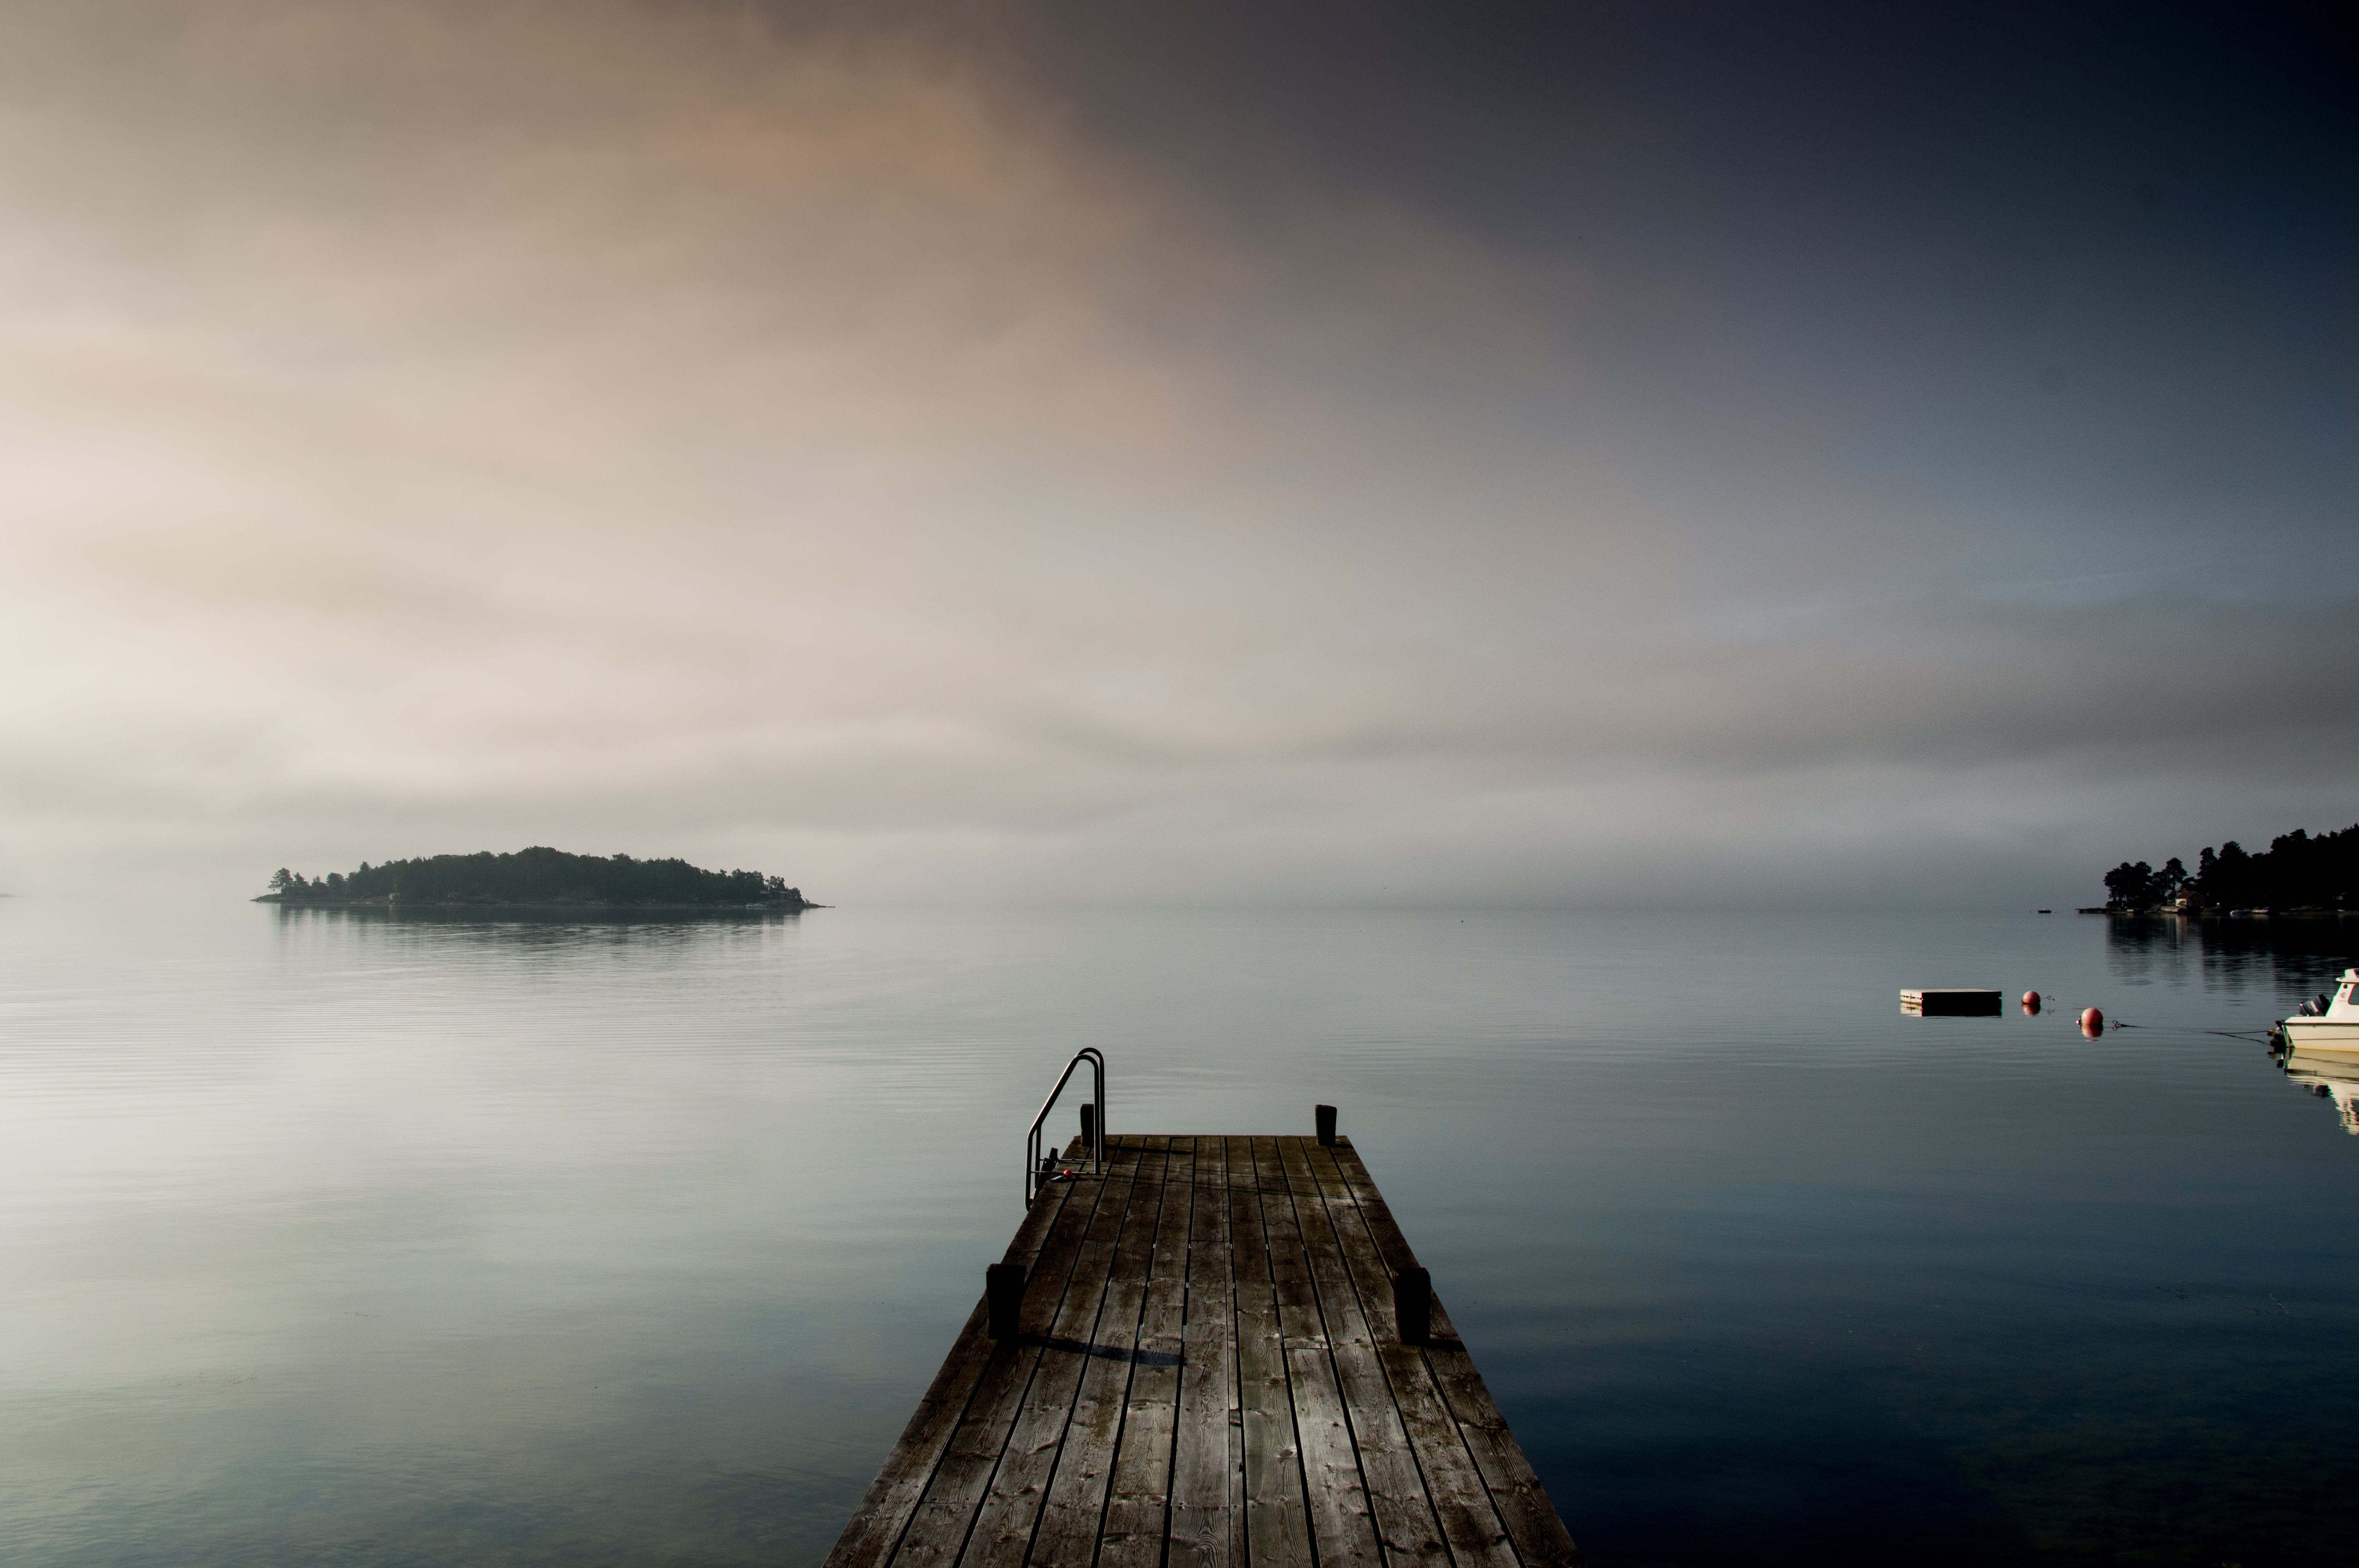
sea, coast, ocean, horizon, cloud, sky, sunrise, sunset, sunlight, morning, wave, dawn, dusk, evening, reflection, vehicle, tower, bay, atmospheric phenomenon, atmosphere of earth